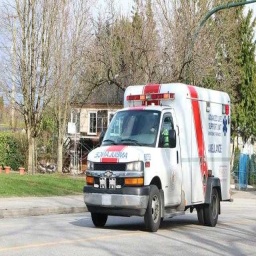
Label: ambulance